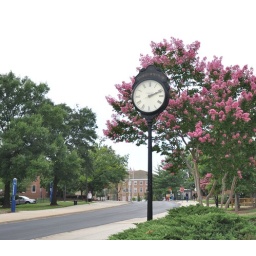
A pink flowered Common Crapemyrtle (Lagerstroemia indica) tree is in full bloom in the background. Sam Bahr, photographer